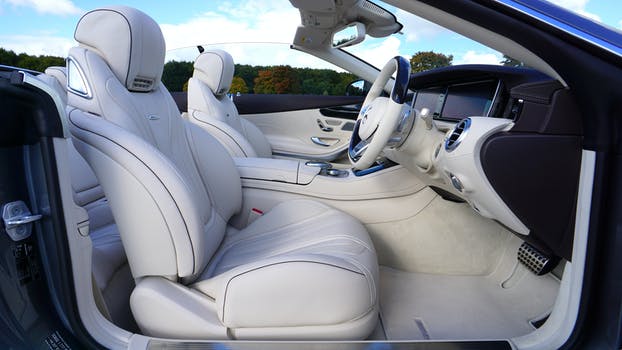
Label: No Watermark